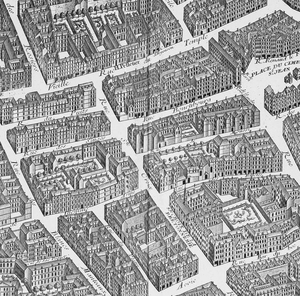
Rue Sainte-Croix-de-la-Bretonnerie sur le plan de Turgot de la ville de Paris, réalisé entre 1734 et 1739
La rue Sainte-Croix-de-la-Bretonnerie est une voie ancienne, située dans le 4ᵉ arrondissement de Paris.